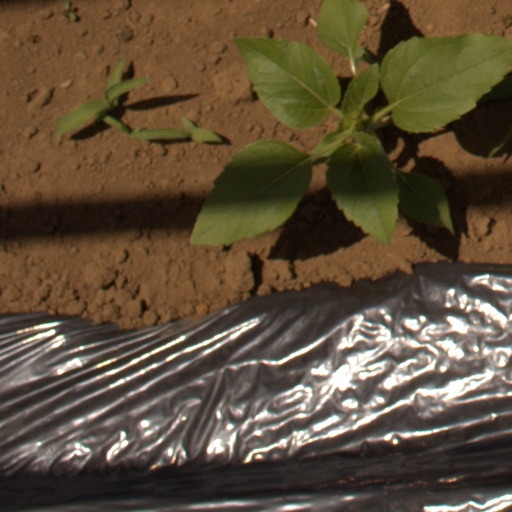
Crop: Jerusalem artichoke